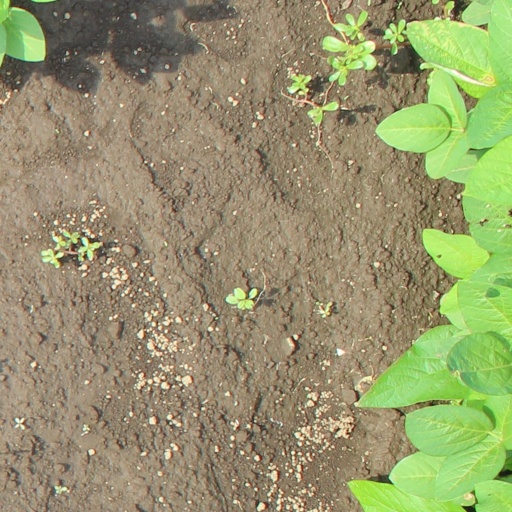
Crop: soybean